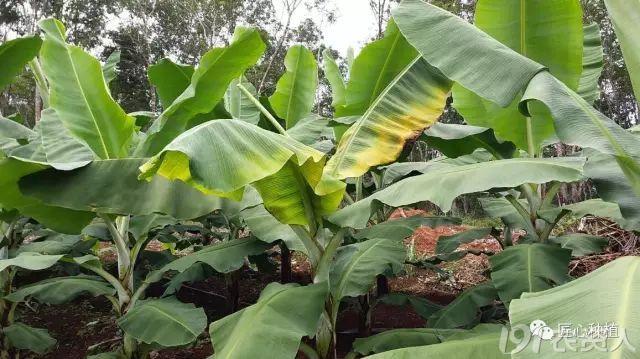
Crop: unknown
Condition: banana_panama_disease